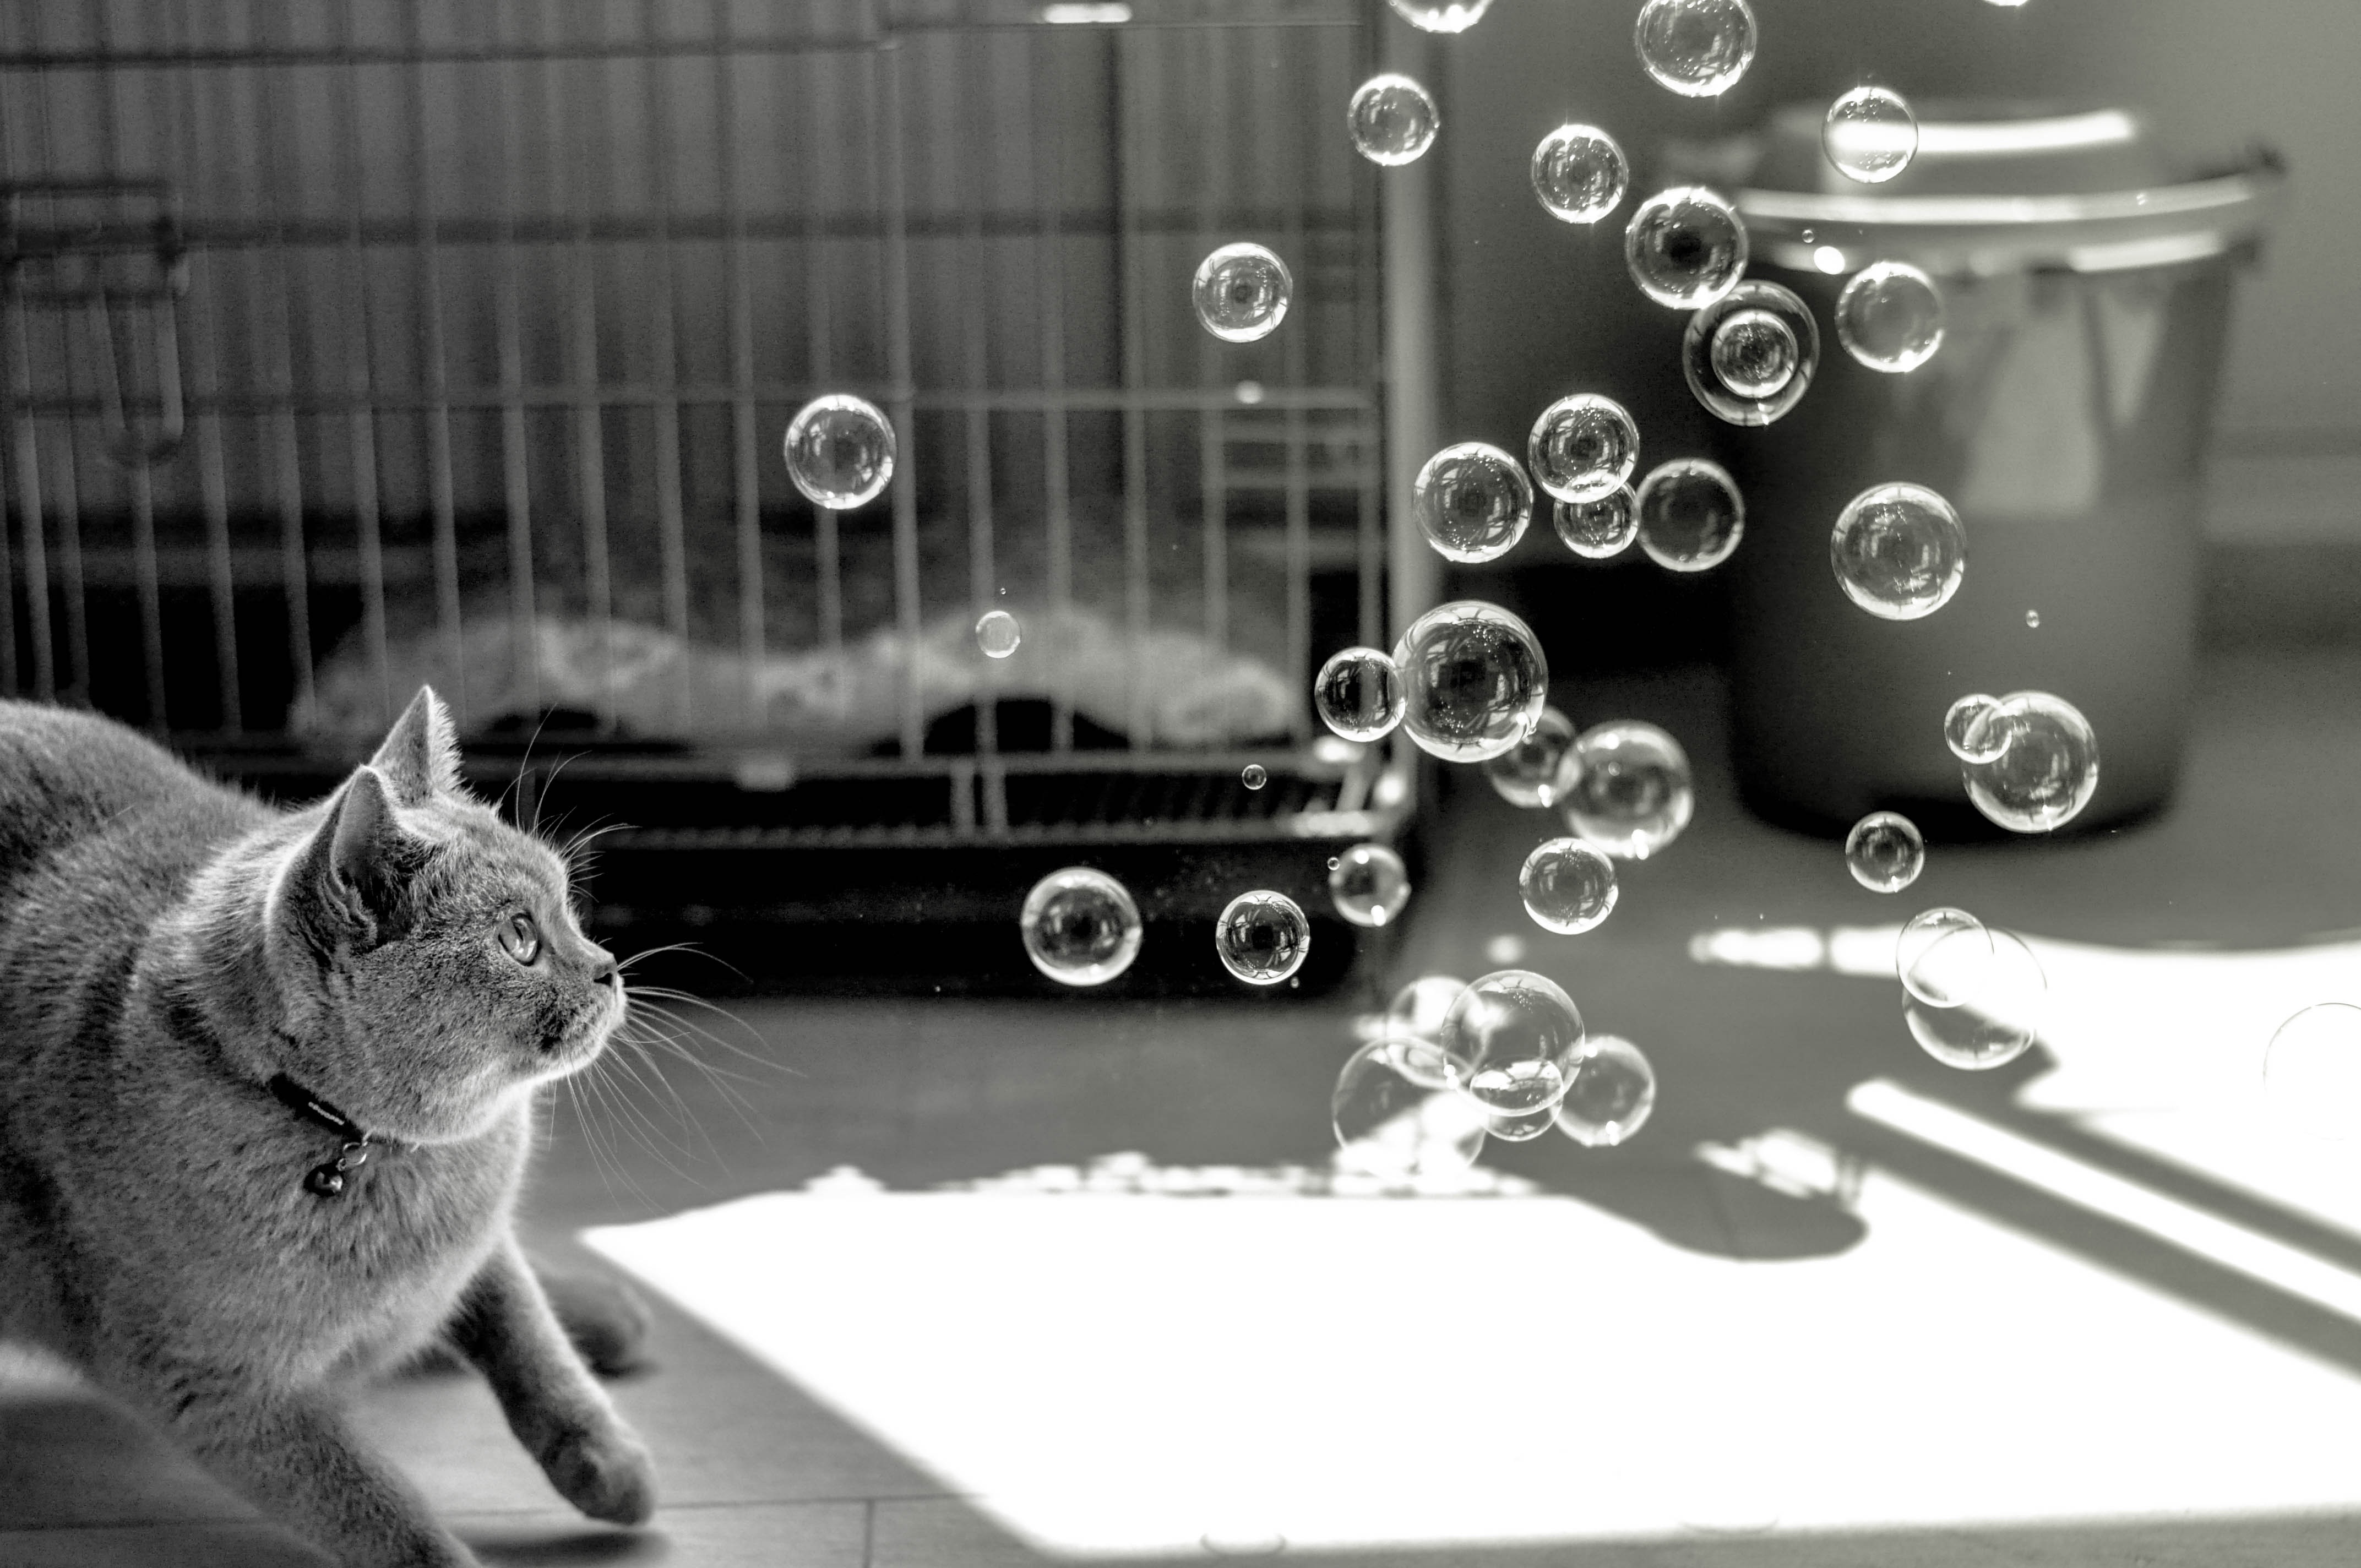
black and white, play, cat, monochrome, animals, bubbles, monochrome photography